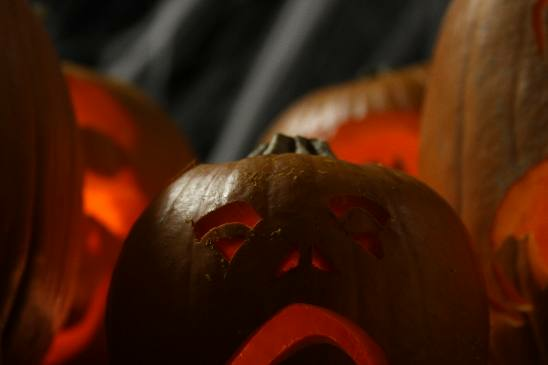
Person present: No